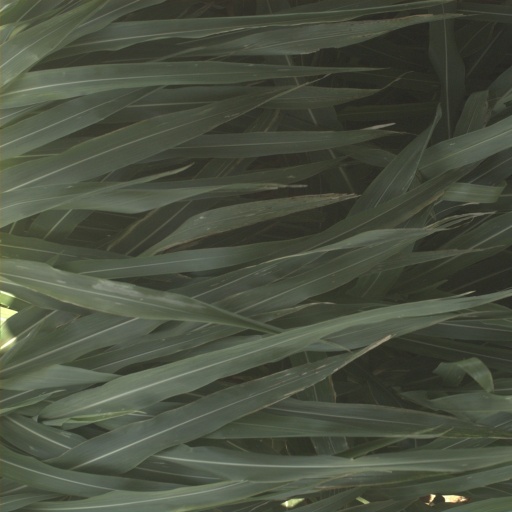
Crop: sorghum